Cord (automobile)

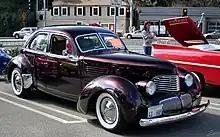
Hupmobile Skylark (1941)

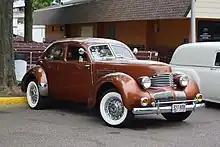
Graham Hollywood (1941)

In 1940 ailing automakers Hupmobile and Graham-Paige tried to save money and revive the companies, by using the 810/812 body dies. Except for their similarity to the 810, their four-door sedans, the Hupp Skylark and the Graham Hollywood, were unremarkable. Retractable headlights gave way to plain headlight pods, and power came from a standard front-engine/rear-wheel drive design. While Hupp Motor Company built a few prototypes in 1939 that gained them sales orders for the 1939 model year they did not have the resources to manufacture the car. Graham Paige stepped in offering to build the Hupmobile Skylarks on a per piece contract basis. Graham built a combined 1850 units for sale in the 1940 model year. Hupmobile closed before the 1941 model came around. Of the 1850 cars produced in the 1940 model year by Graham only about 450 were the Hupmobile Skylarks. Graham continued to build the Hollywood late into 1941. They stopped production in November of that year having only built a rumored 400 units. The Hollywood was powered by a supercharged Continental in line six making 124 HP, almost 50 less than the original supercharged Cord.